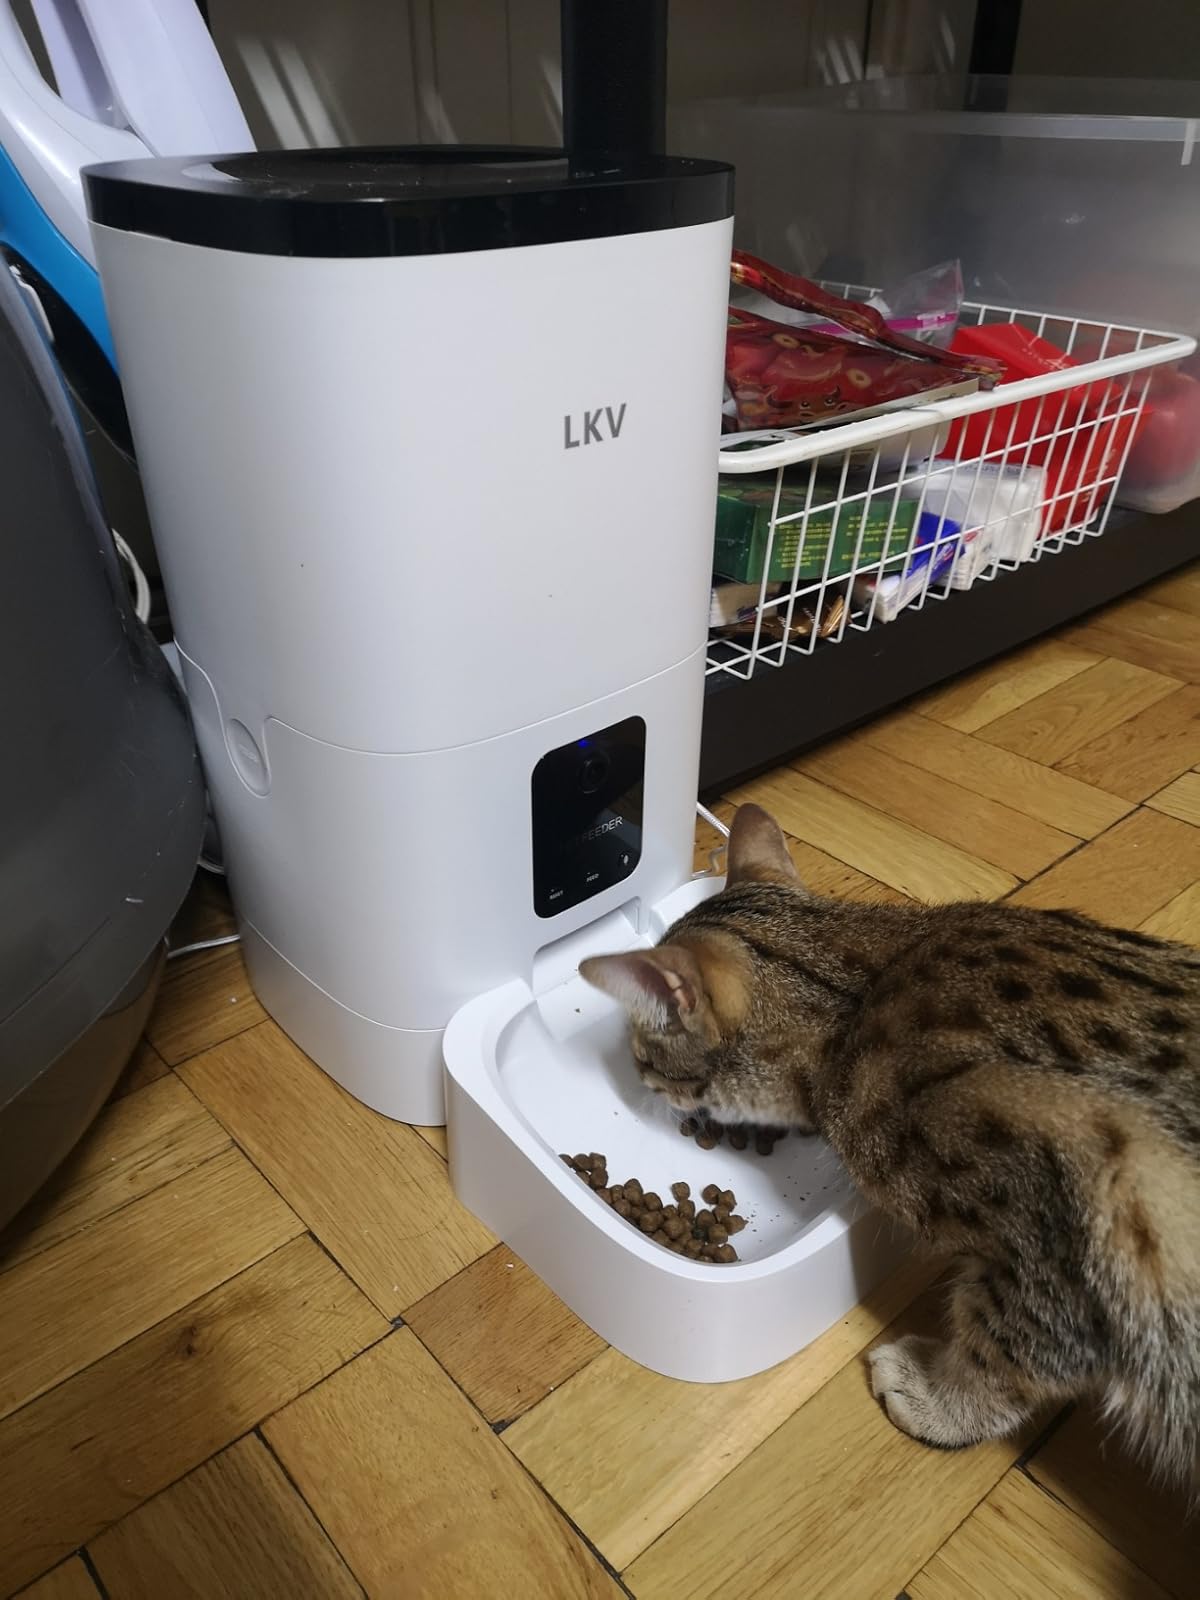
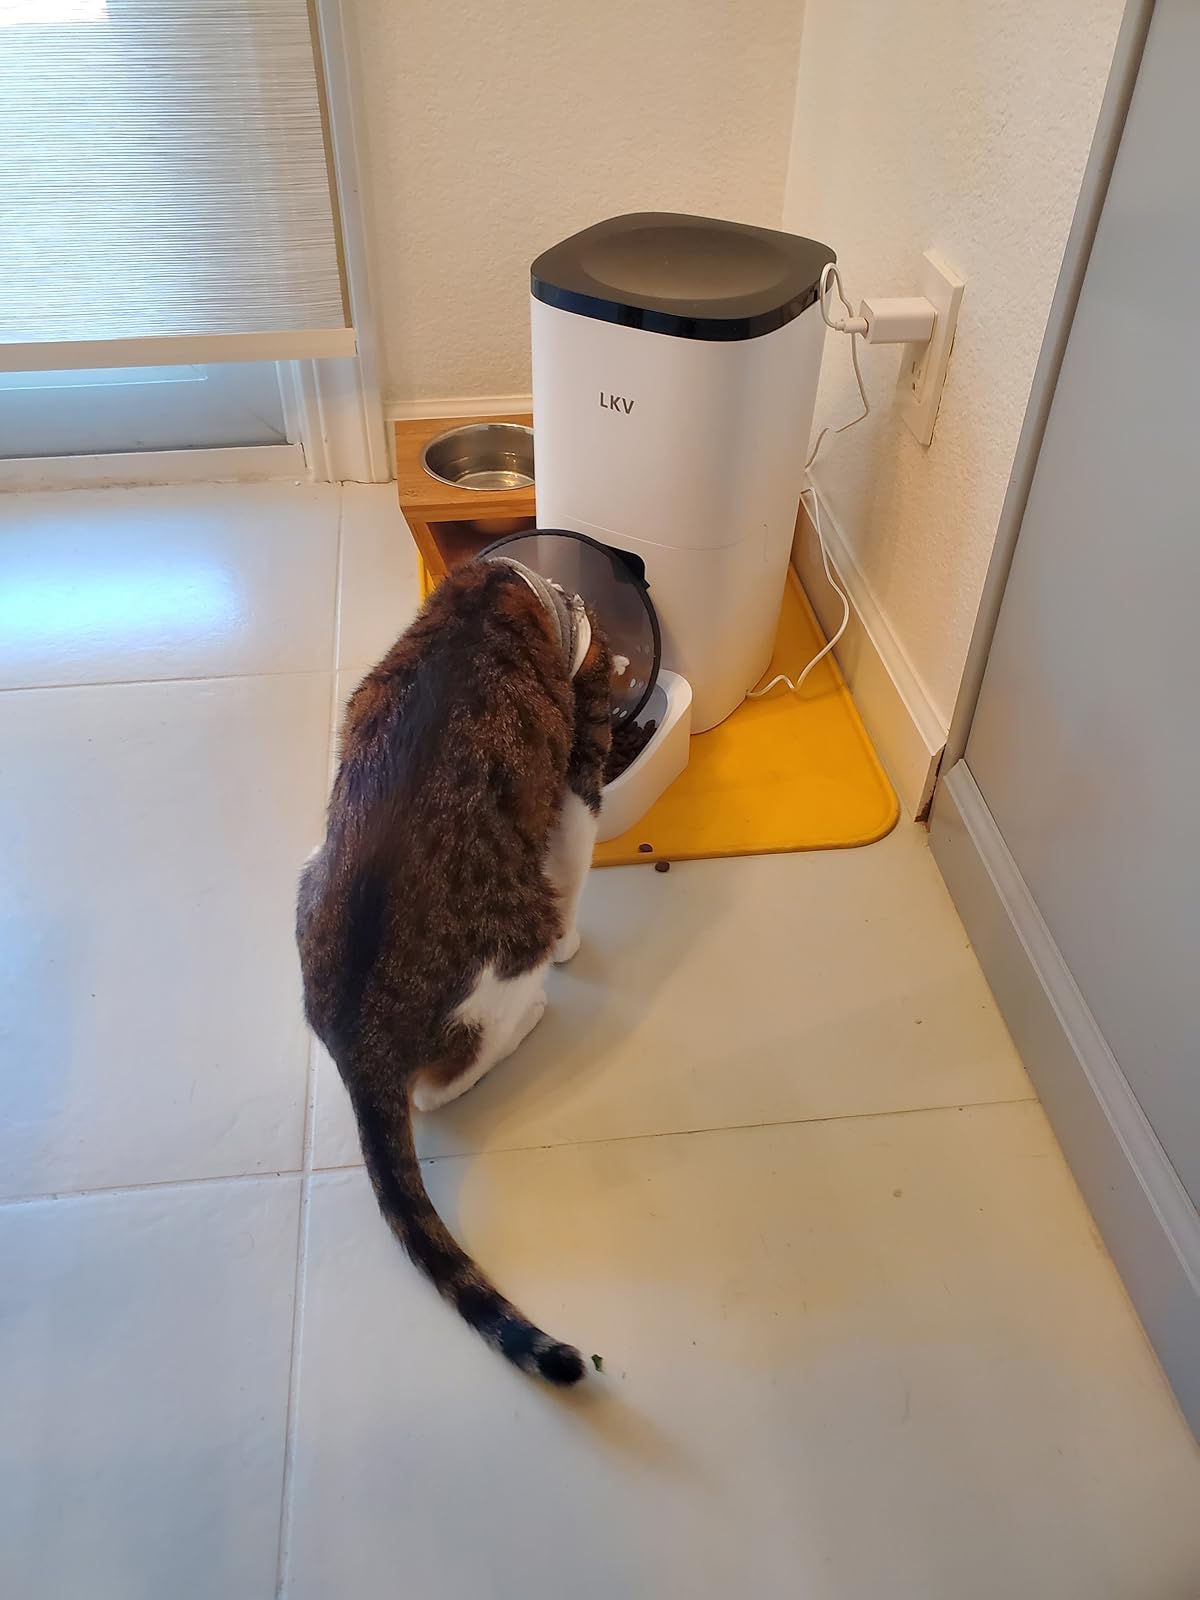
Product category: items_feeder
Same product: yes